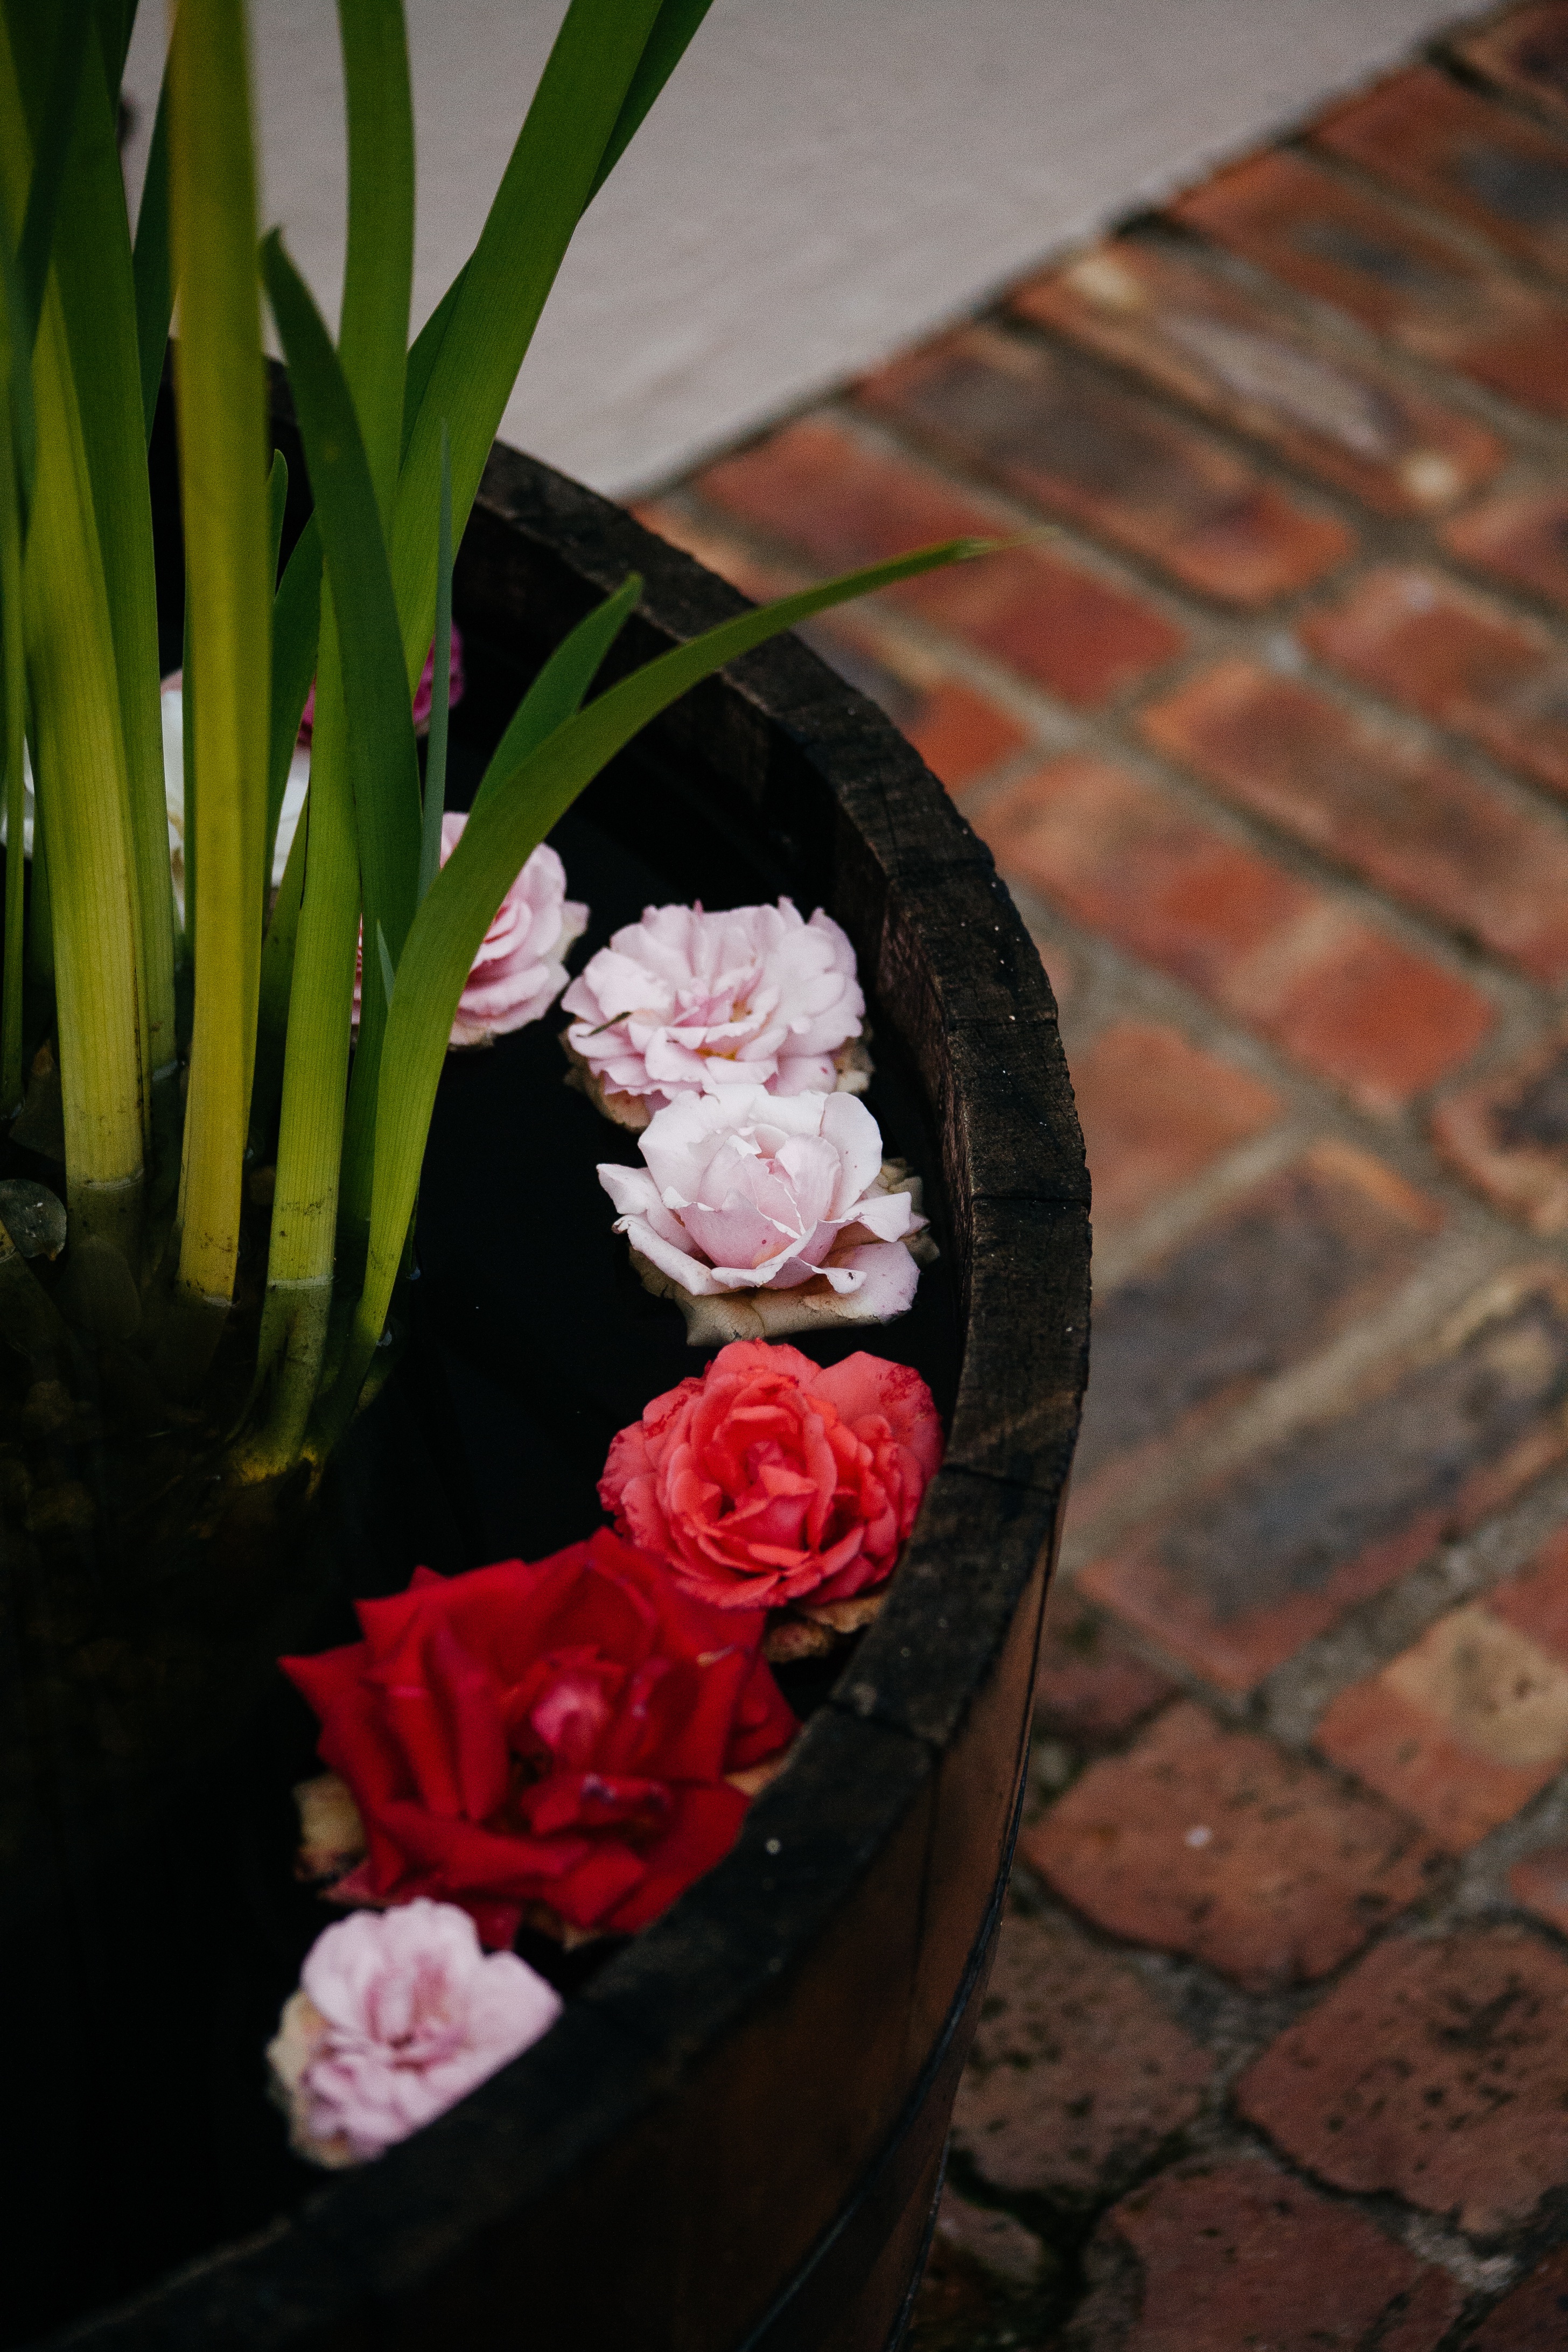
plant, leaf, flower, petal, spring, red, color, pink, flora, art, floristry, flower bouquet, floral design, flower arranging